Australia at the 1976 Summer Paralympics

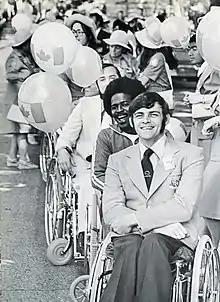
Gold medal winner Wayne Patchett at the Olympic Ceremony of the 1976 Paralympic Games.

Men – Robert Faulkner, Wayne Flood, Paul Gianni, Dennis Kay, John Kestel, John Kidd, Stan Kosmala, Peter Marsh, John Martin, Terry Mason, Robert McIntyre, Jeff McNeil, Jago Mikulic, Harry Moseby, Richard Oliver, Wayne Patchett, Frank Ponta, Vic Renalson, Doug Rupe, Eric Russell Ross Soutar, Murray Todd